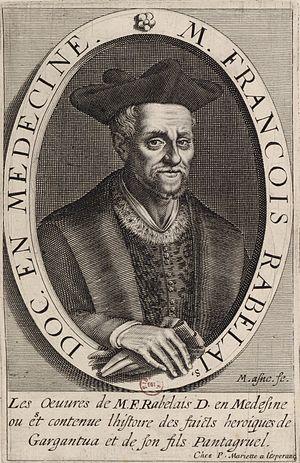
Portrait de Rabelais